Kuznetsov NK-12

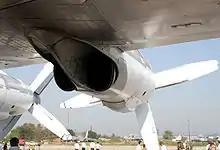

The Kuznetsov NK-12 is a Soviet turboprop engine of the 1950s, designed by the Kuznetsov design bureau. The NK-12 drives two large four-bladed contra-rotating propellers, diameter (NK-12MA), and diameter (NK-12MV). It is the most powerful turboprop engine to enter service.